Kadiri railway station

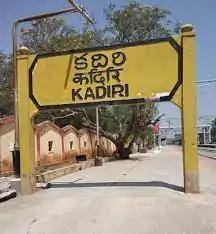
Kadiri railway station board

Kadiri railway station (Station code: KRY) is a station in Anantapur district, Andhra Pradesh, India, serving Kadiri city. It lies on the Dharmavaram–Pakala branch line and comes under the jurisdiction of Guntakal railway division of the South Central Railway zone. The railway line was constructed in 1891 along with the Railway Station and electrified in 2020. The Platforms are well sheltered when compared with other stations in same Railway line. It is the major railway station in the railway line.